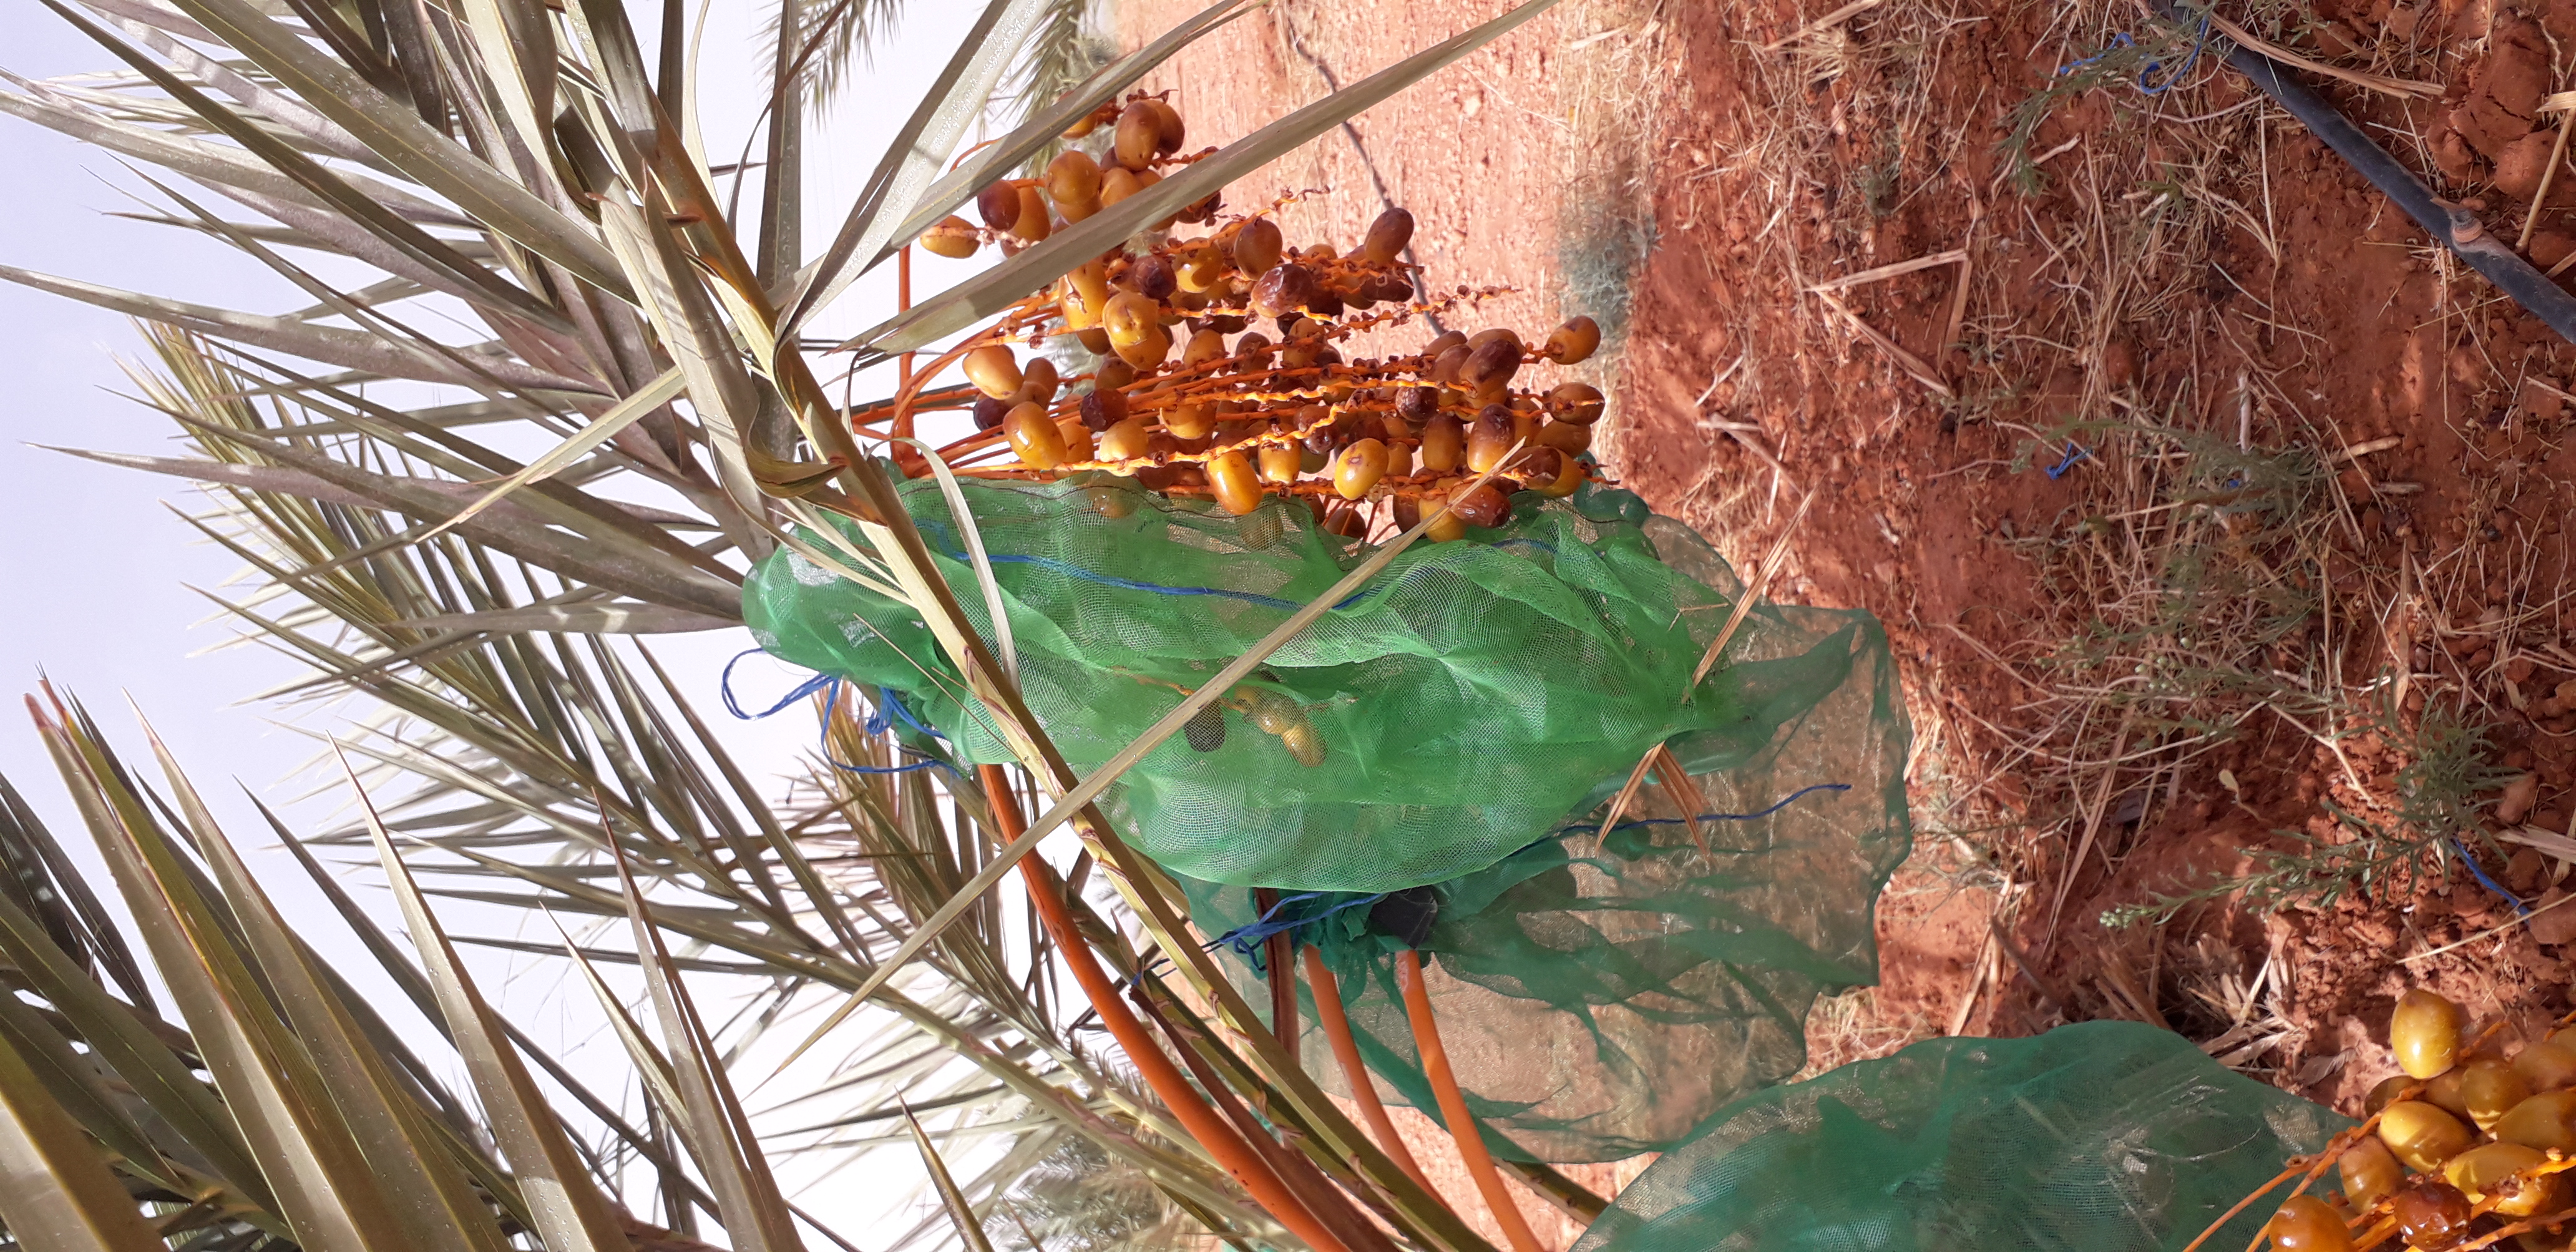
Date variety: Boufagous